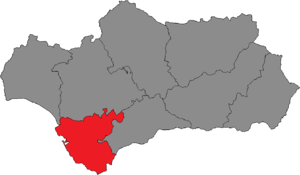
La circonscription électorale de Cadix est l'une des huit circonscriptions électorales d'Andalousie pour les élections au Parlement d'Andalousie.